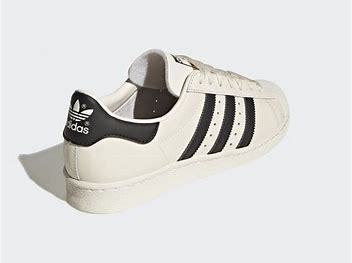
Brand: Adidas
Model: Superstar 82